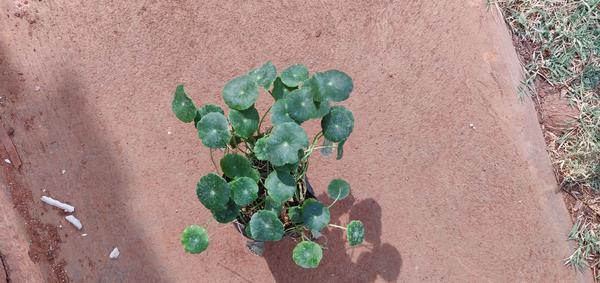
Plant: Brahmi